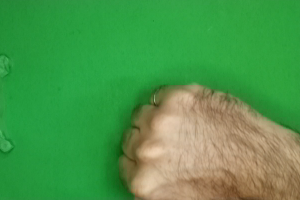
Label: rock